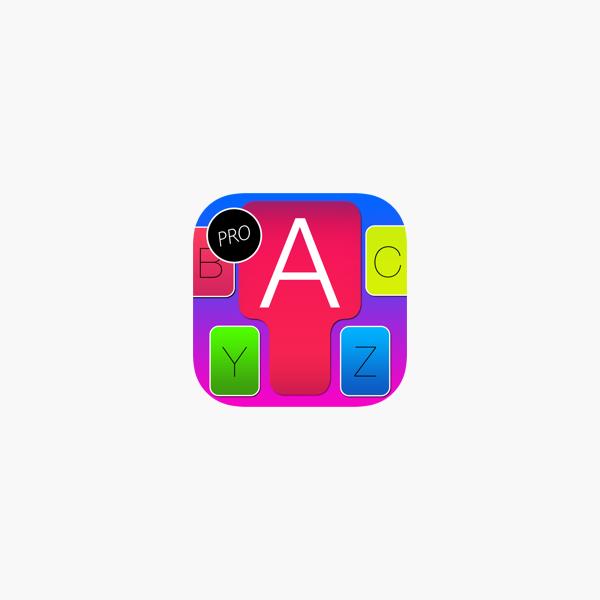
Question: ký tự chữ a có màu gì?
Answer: màu trắng